Grey's Anatomy

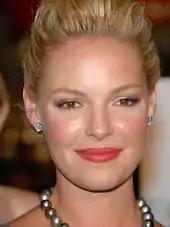
A photo of Katherine Heigl in 2008.

In 2007, at the 59th Primetime Emmy Awards, Heigl won the award for Outstanding Supporting Actress in a Drama Series, while Knight was nominated for Outstanding Supporting Actor in a Drama Series. Numerous guest actresses have been nominated for Outstanding Guest Actress in a Drama Series, including Burton in 2006 and 2007, Christina Ricci in 2006, Reaser in 2007, Diahann Carroll in 2008, and Sharon Lawrence in 2009, but the only actress to have won the award is Devine in 2011, who was nominated again in 2012. The show has also been nominated for 13 Creative Arts Emmy Awards, having won 2 of them: Outstanding Casting for a Drama Series and Outstanding Makeup for a Single-Camera Series (Non-Prosthetic)